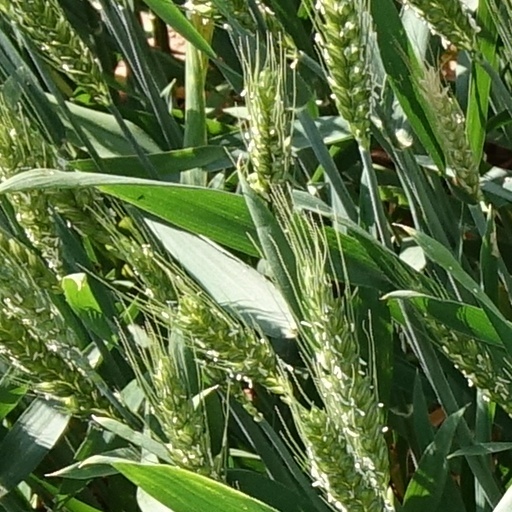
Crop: wheat